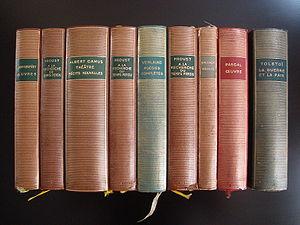
Neuf des 10 volumes les plus édités dans la Bibliothèque de la Pléiade
La bibliothèque de la Pléiade est une des collections majeures de l'édition française, publiée par les éditions Gallimard. Elle constitue une référence en matière de prestige, de qualité rédactionnelle et de reconnaissance littéraire des écrivains. Être publié dans « La Pléiade » représente une sorte de consécration pour les écrivains et peu d’entre eux l'ont été de leur vivant. Actuellement, elle publie les œuvres majeures non seulement de la littérature française, mais aussi de la littérature mondiale.